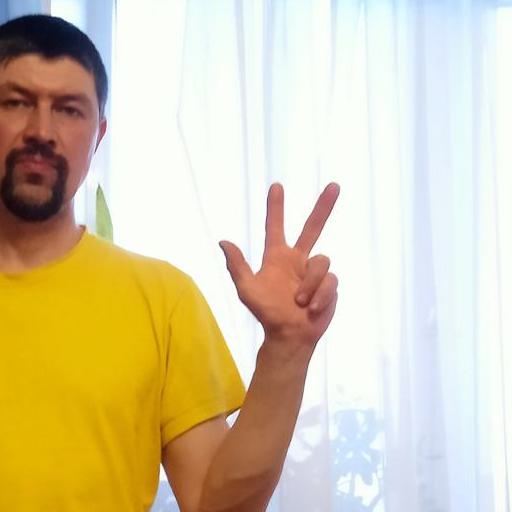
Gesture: three2